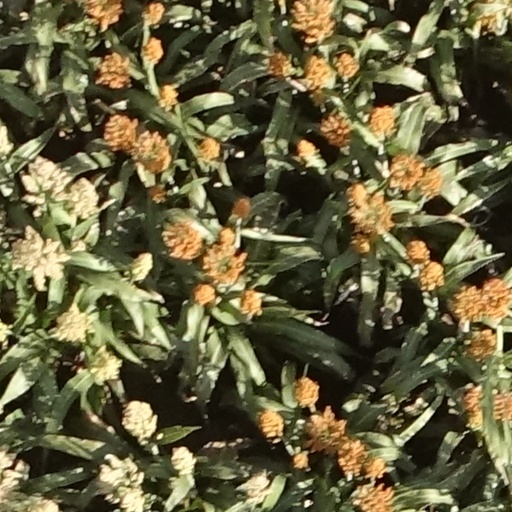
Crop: sorghum